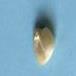
Maize quality: Good